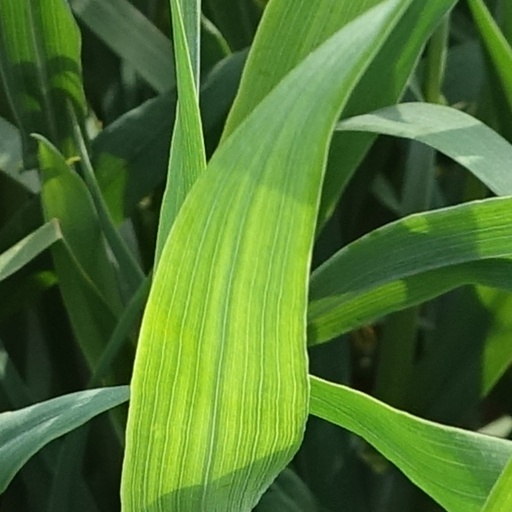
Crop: wheat